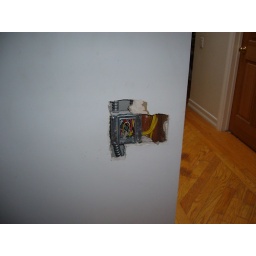
to a spot around the corner so a tall cabinet can go on this wall and store linens.